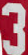
Number: 3